Dutchess Manor

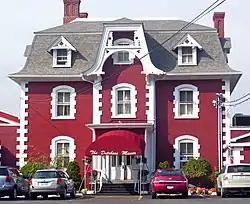
Main manor house in 2007 (later additions not shown)

Dutchess Manor was a restaurant and catering hall located along NY 9D in the Town of Fishkill, New York, United States, between the city of Beacon and Breakneck Ridge. It is one of the most distinctive Hudson Valley buildings in the Second Empire architectural style, and was added to the National Register of Historic Places in 1982. In 2020, the building was purchased by Hudson Highlands Fjord Trail, a nonprofit organization behind the planning of a 7.5-mile linear park in the Hudson Highlands.